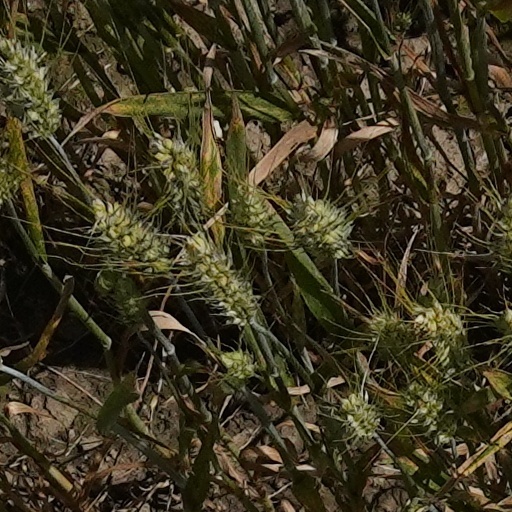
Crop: wheat